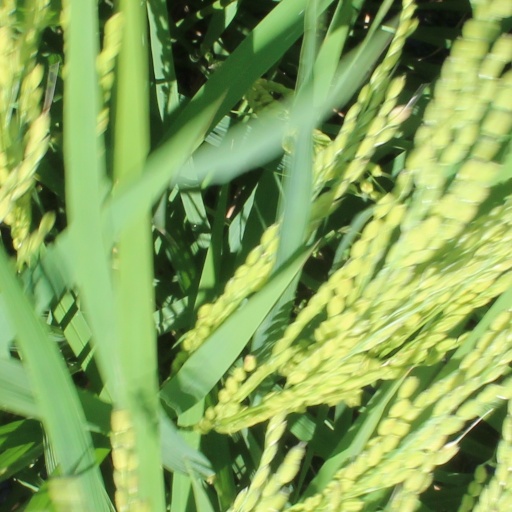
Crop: rice